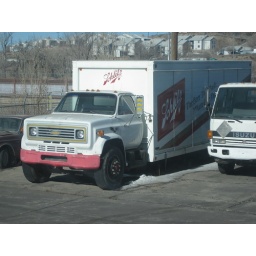
Schlitz is the beer that made Milwaukee famous. This truck spotted in Gallup, NM